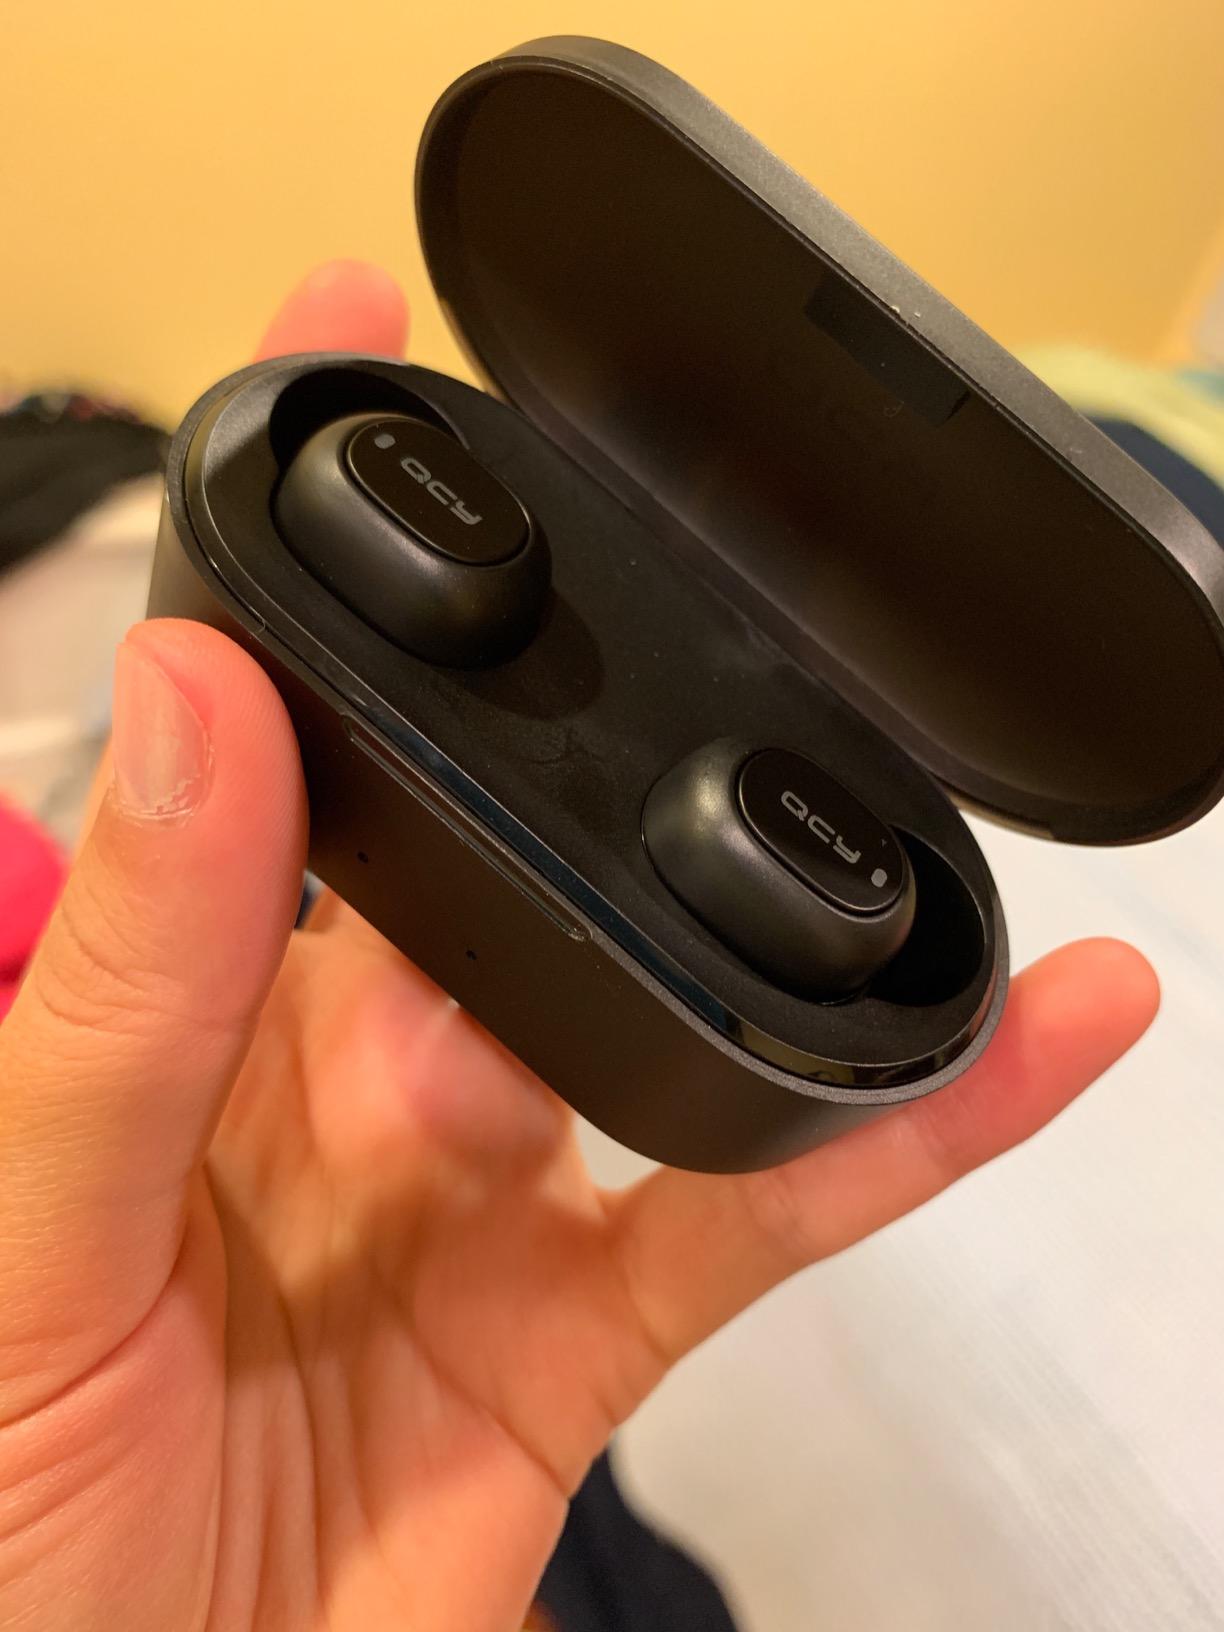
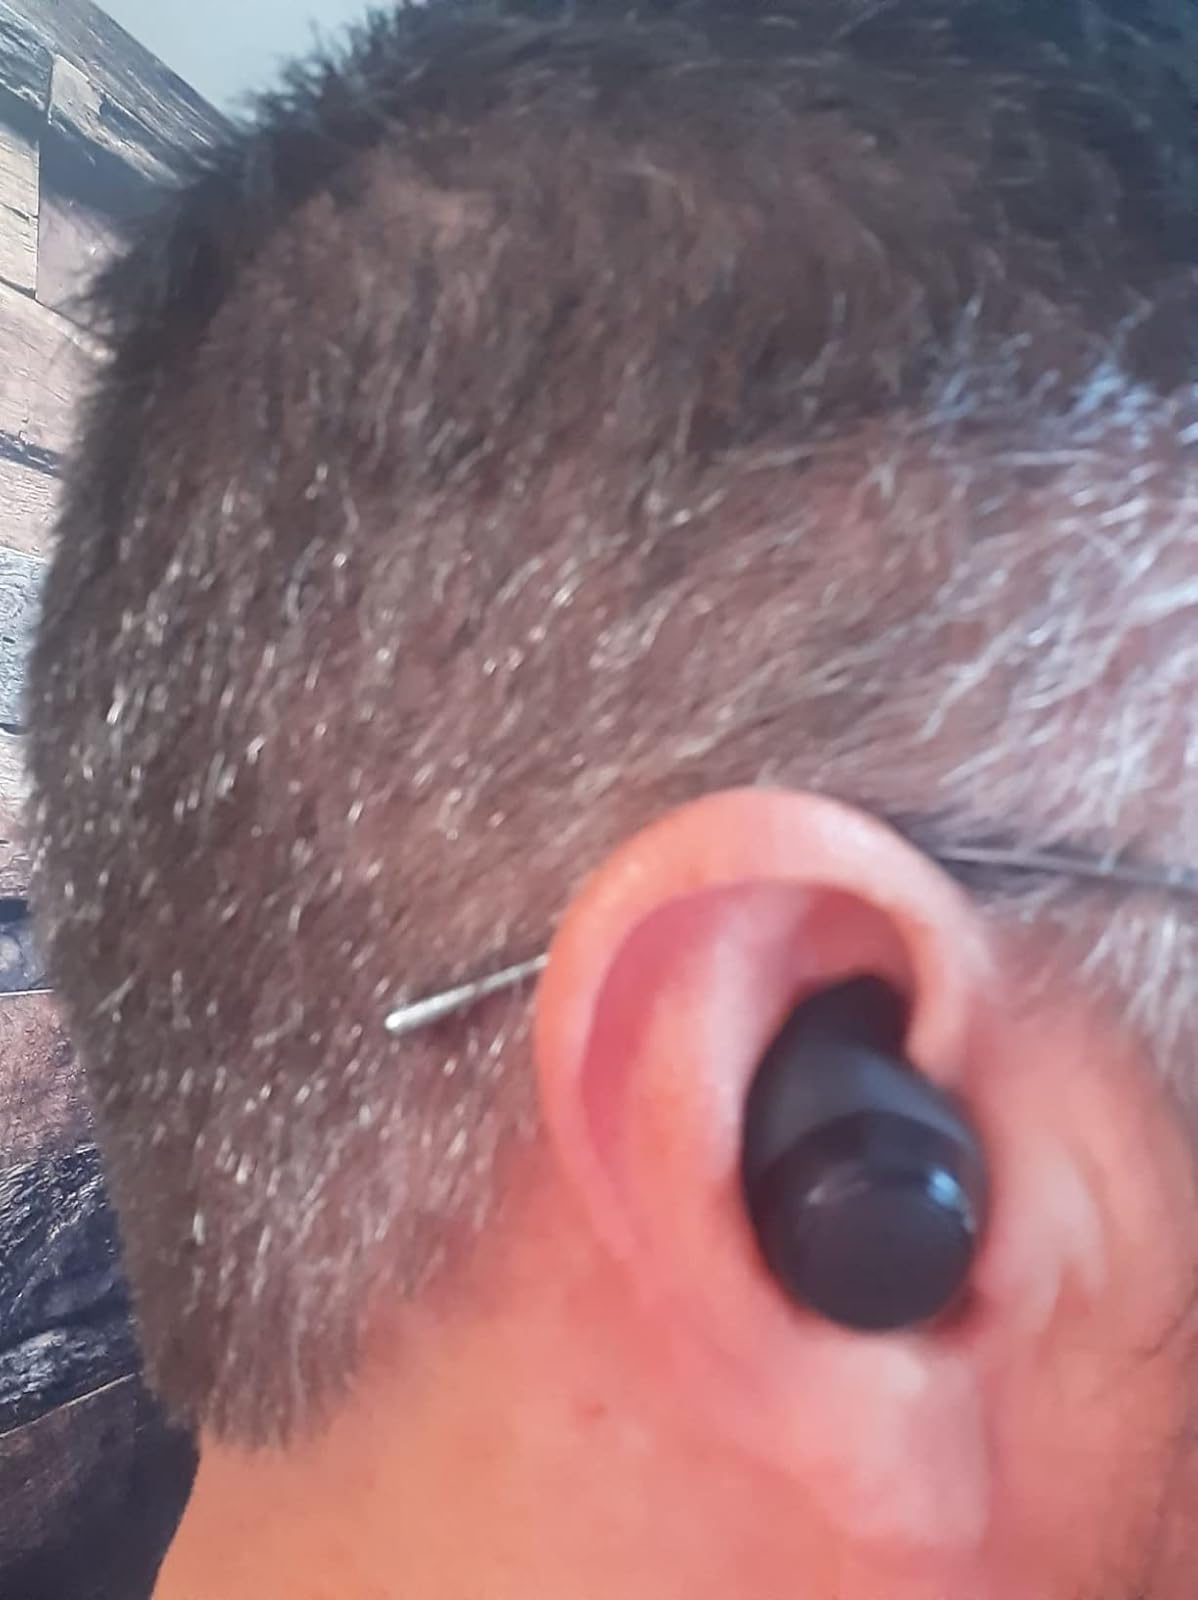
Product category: earbuds
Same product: no